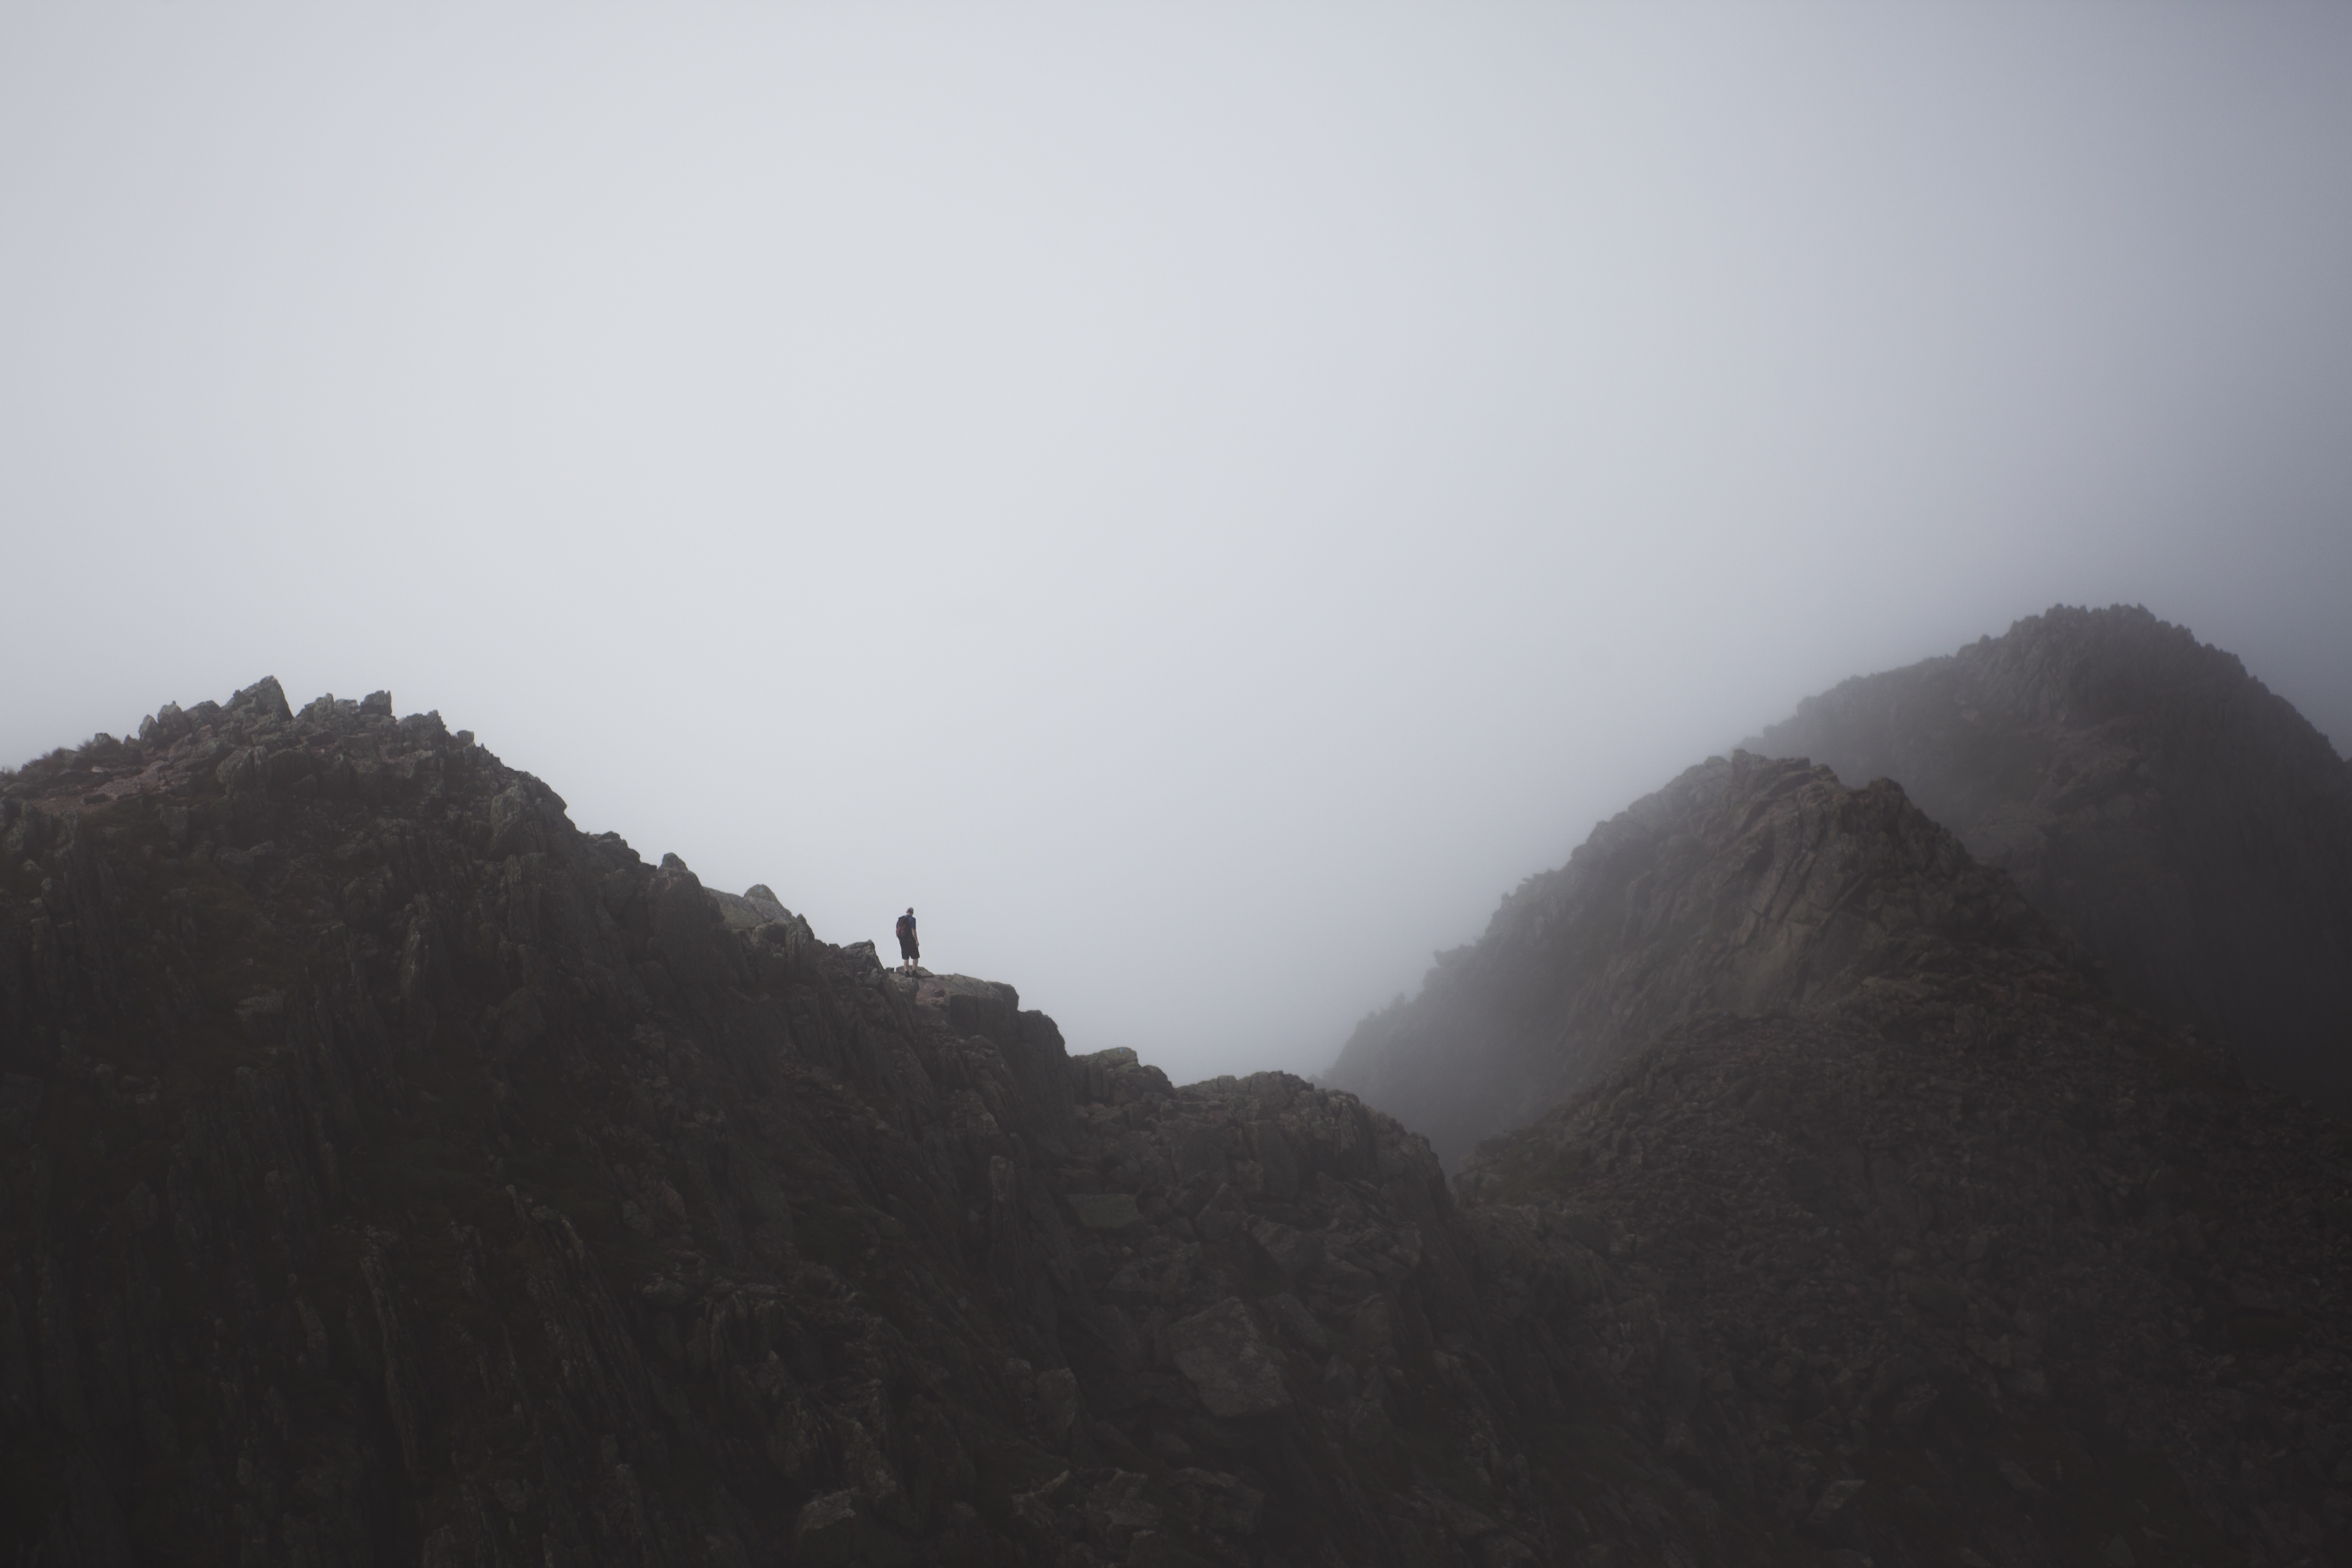
mountain, fog, mist, morning, hill, dawn, mountain range, weather, haze, terrain, ridge, summit, landform, geographical feature, atmospheric phenomenon, mountainous landforms